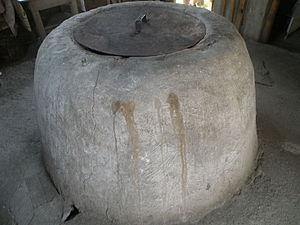
Toné, four a pain géorgien
La cuisine géorgienne désigne les styles de cuisine et plats traditionnels géorgiens, pays du Caucase sur les rives de la mer Noire. En dehors de la Géorgie cette cuisine est également répandue dans les pays de l'ancienne Union Soviétique où elle était considérée comme la « haute cuisine » de l’URSS.